Van's Aircraft RV-7

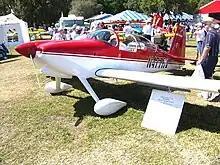
Tail wheel-equipped RV-7 on display at Sun 'n Fun 2004.

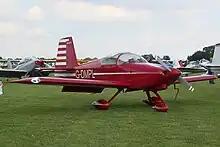
RV-7A in tricycle configuration with front nose-wheel

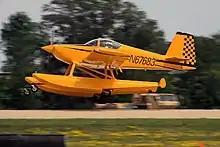
RV-7 with amphibious floats

The Van's RV-7 and RV-7A are two-seat, single-engine, low-wing homebuilt airplanes sold in kit form by Van's Aircraft. The RV-7 is the tail-wheel equipped version, while the RV-7A features a nose-wheel.